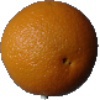
Label: Orange 1